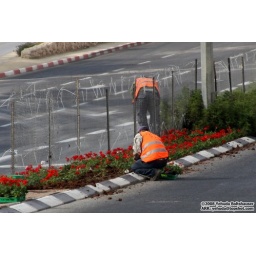
Municipality workers tend to the flower bya road in Ramot, Yerushalayim (Yehuda Boltshauser)